William Smith Ingham House

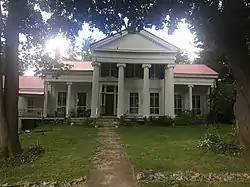
House in 2022

William Smith Ingham House is a historic house in Meridian, Cayuga County, New York. It is a two-story, three-bay, side hall frame. It was built in 1985 in vernacular Greek revival style. A late 19th-century carriage house is also on the property.